Gujarat Queen

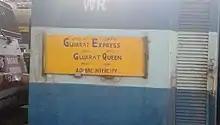
Gujarat Queen train board.

The 19033 / 19034 Gujarat Queen is an Express train belonging to Indian Railways that run between and in India. It operates as train number 19033 from Valsad to Ahmedabad Junction and as train number 19034 in the reverse direction.